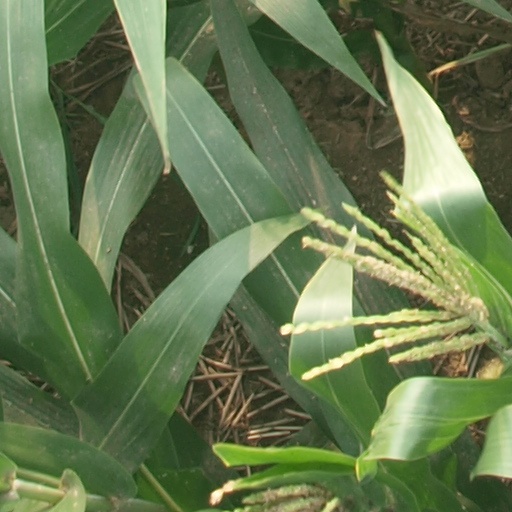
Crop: maize; corn